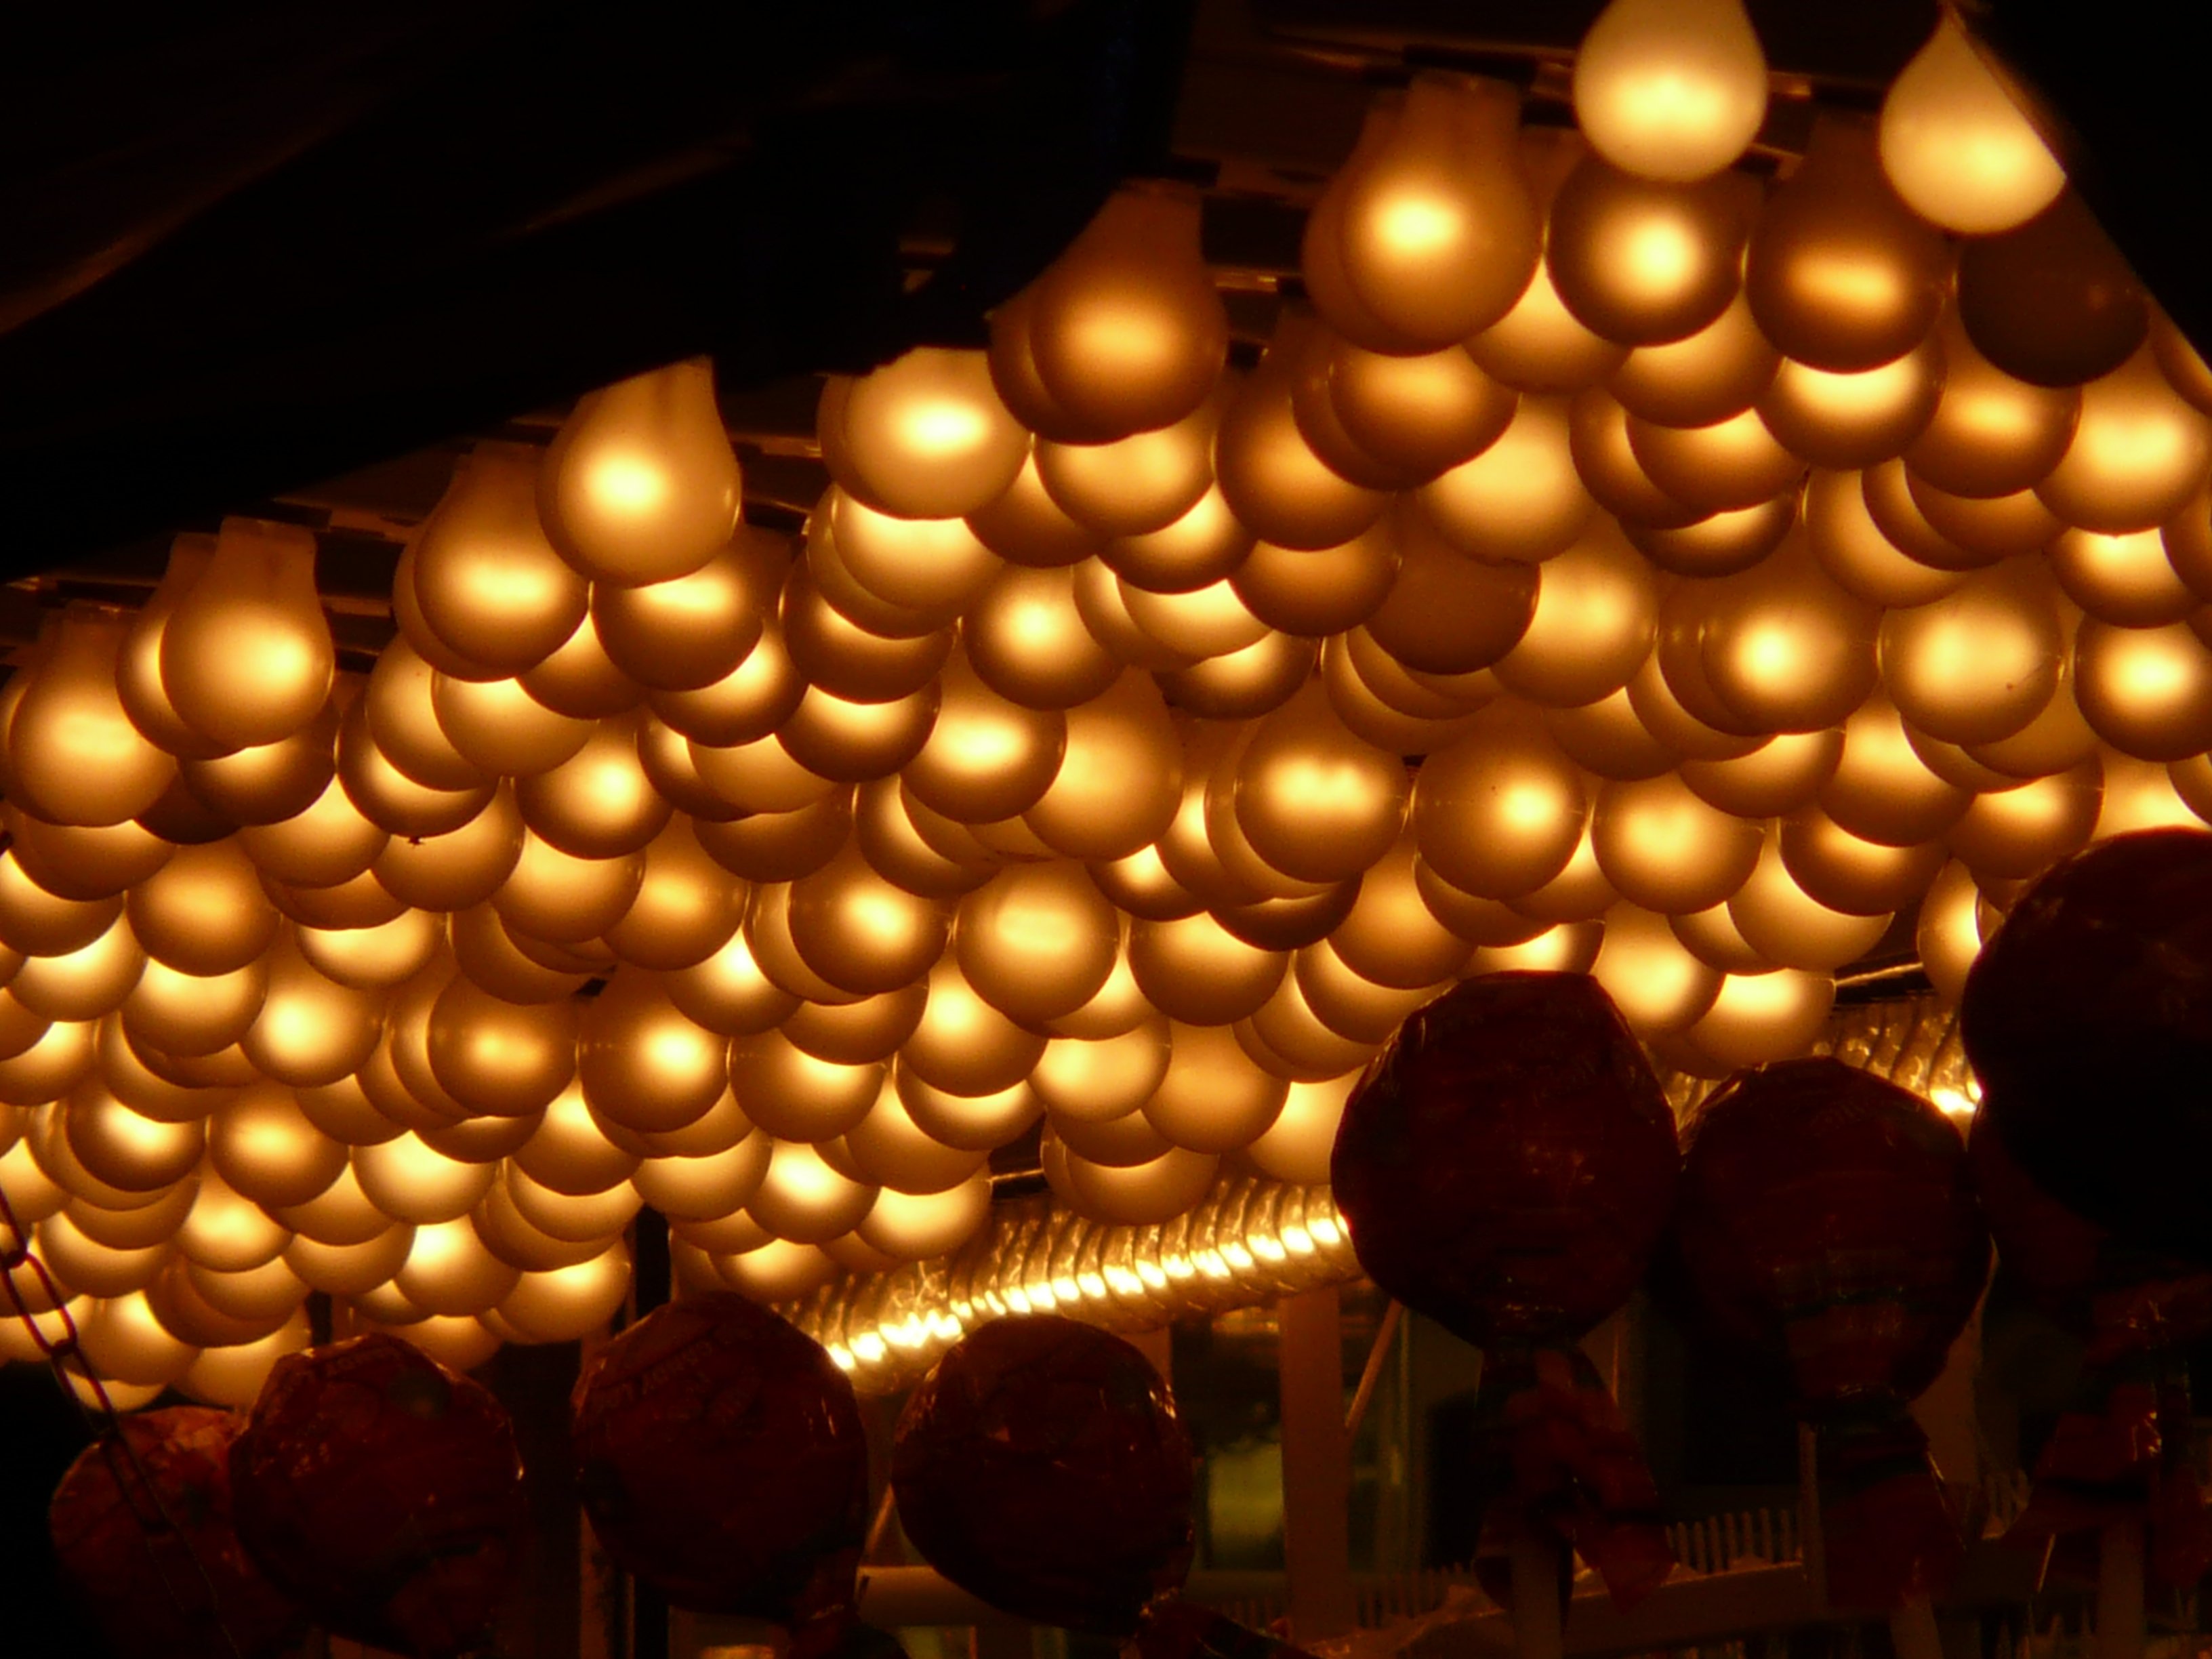
light, night, electricity, lighting, energy, christmas decoration, lights, lamps, macro photography